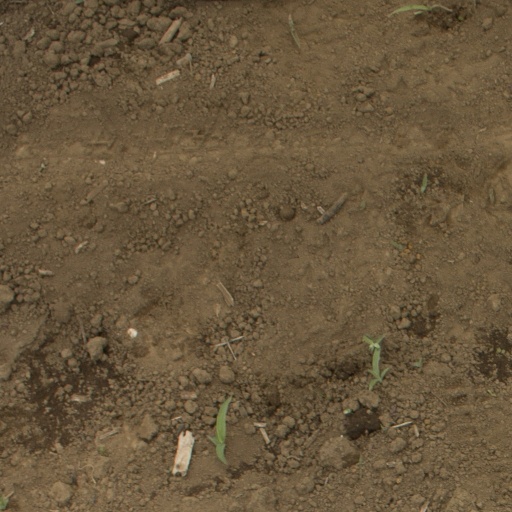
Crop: Jerusalem artichoke